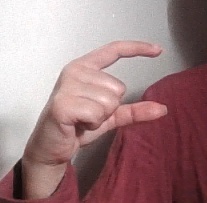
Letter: dal